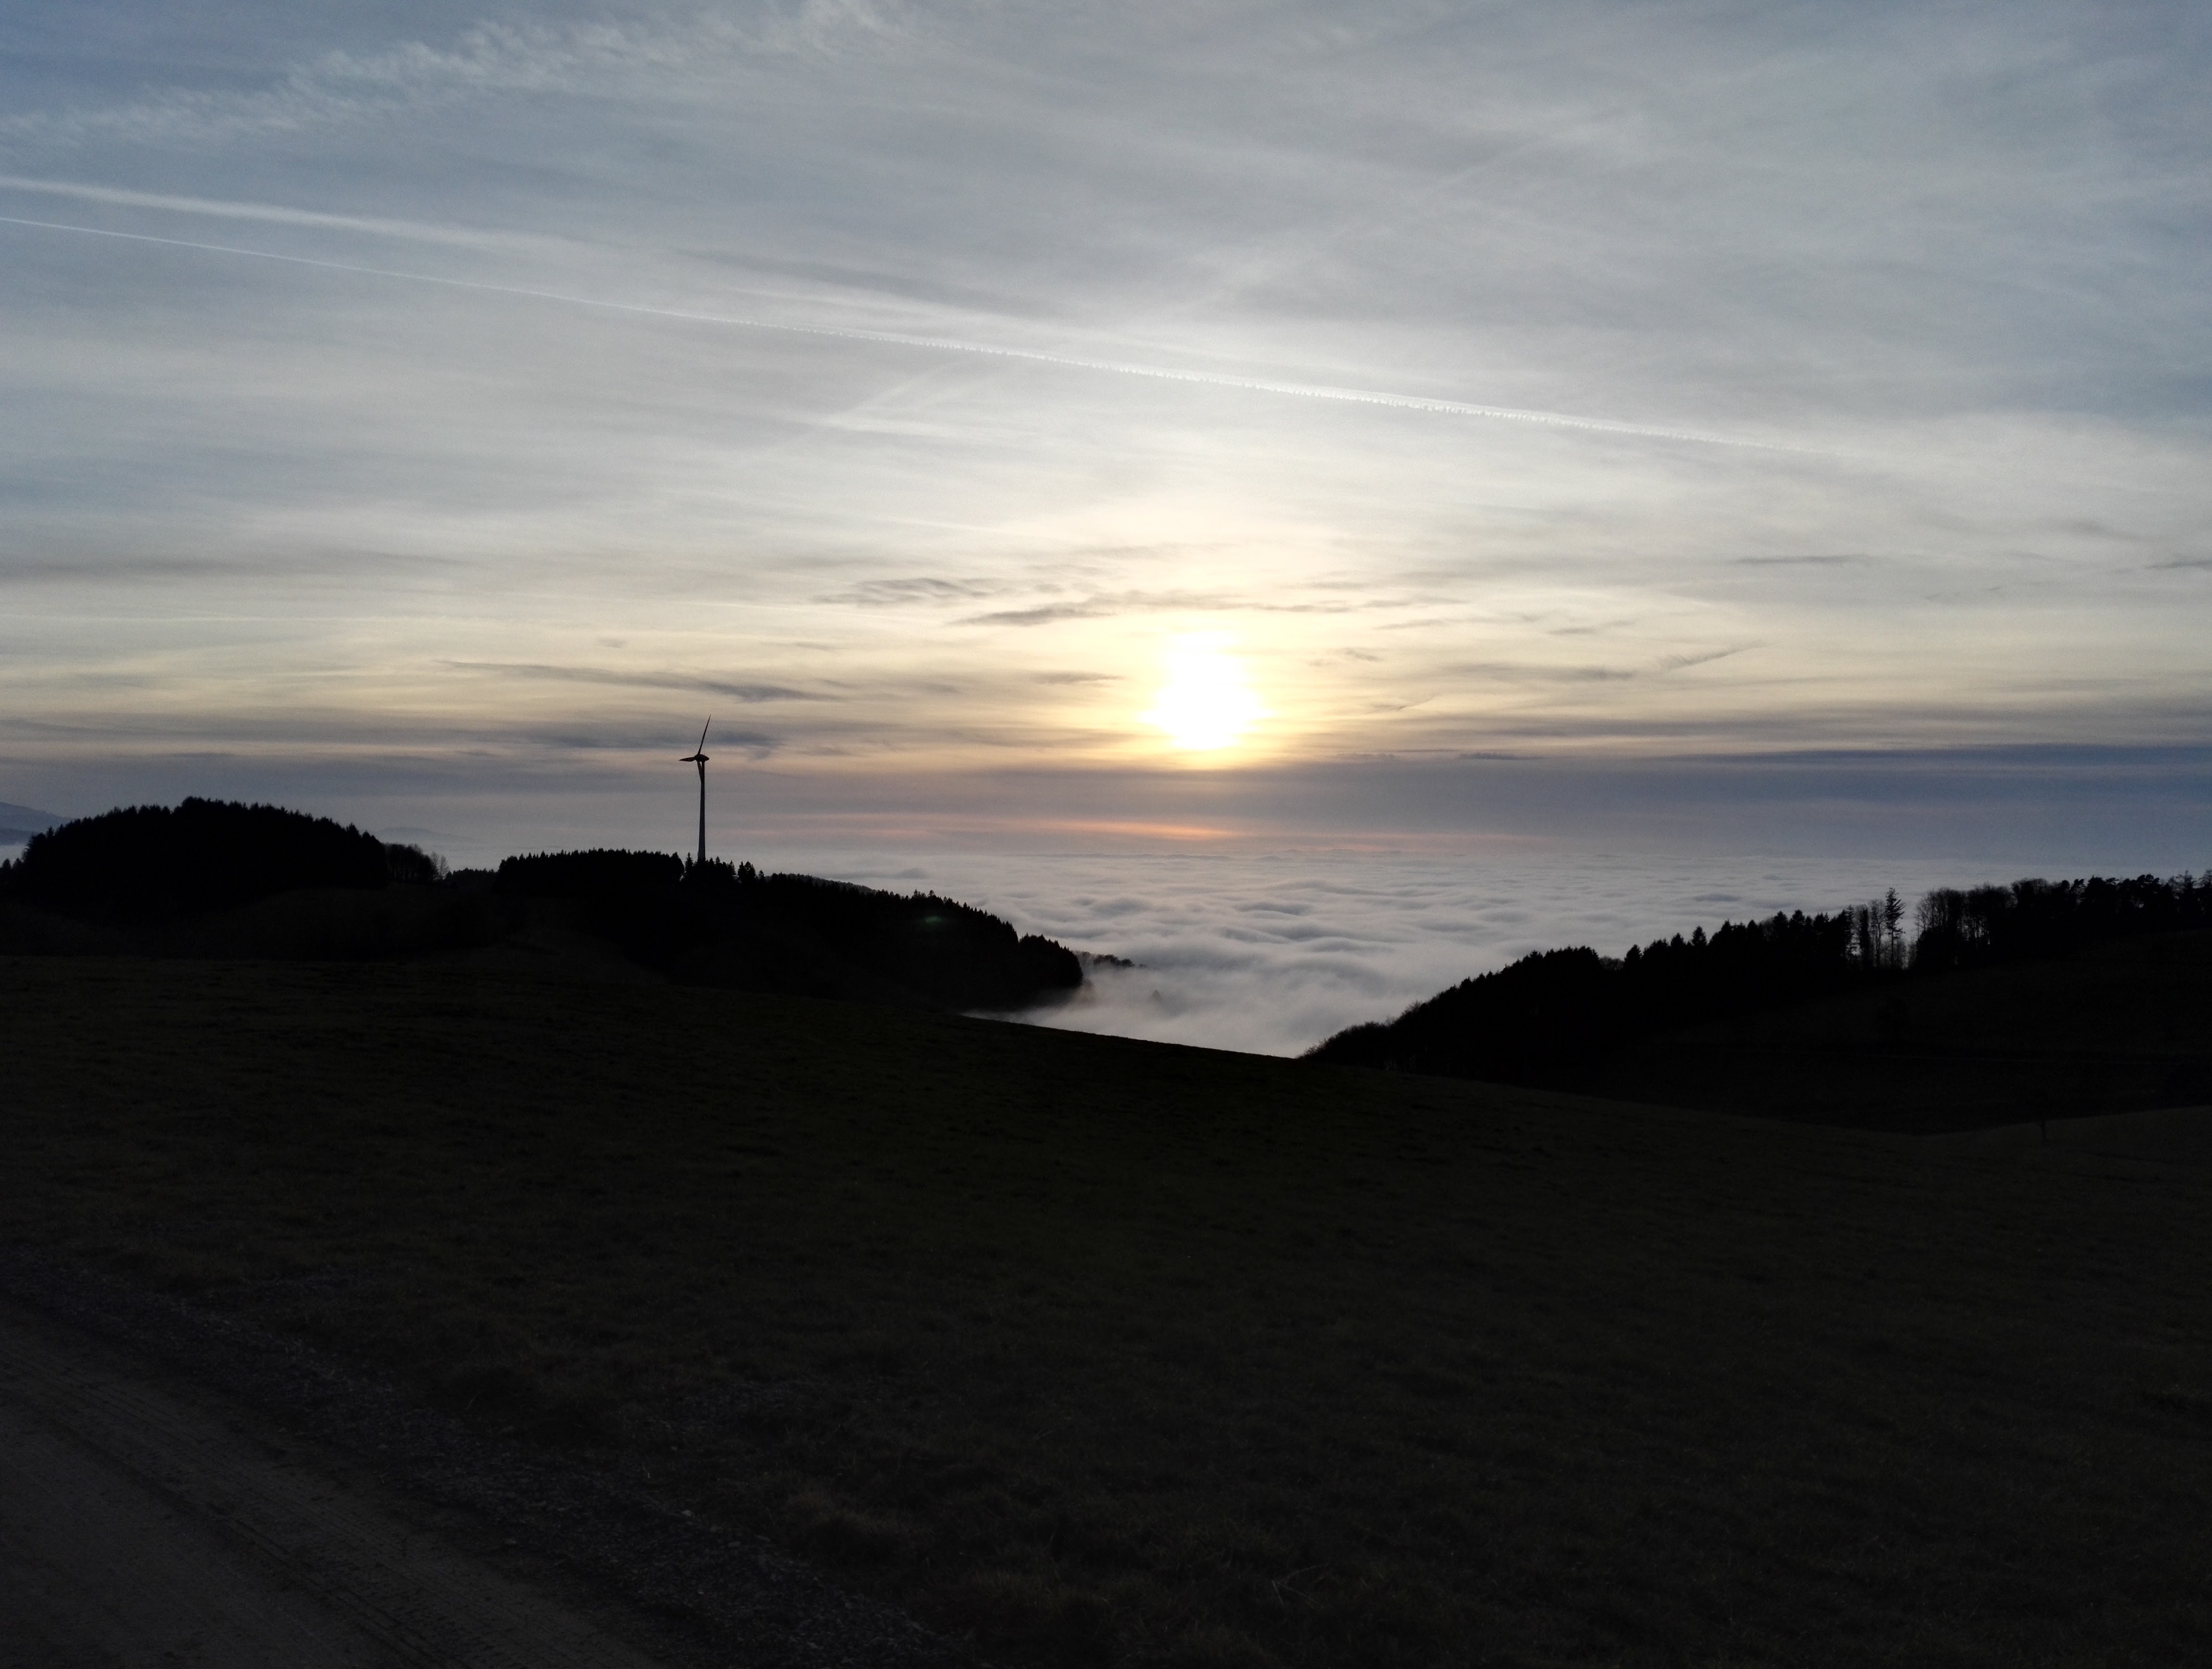
beach, landscape, sea, coast, nature, ocean, horizon, winter, cloud, sky, sun, fog, sunrise, sunset, sunlight, morning, hill, dawn, atmosphere, dusk, evening, twilight, pinwheel, mountain landscape, silhouettes, mood, abendstimmung, afterglow, evening sky, atmospheric phenomenon